Pentala Harikrishna

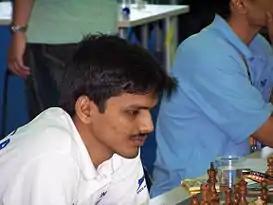

In March 2006, Harikrishna tied for first (fifth on tiebreak) with winner Gabriel Sargissian, Ahmed Adly, Mamedyarov, and Igor-Alexander Nataf at the Reykjavik Open with 7/9. After competing in the 37th Chess Olympiad, he performed badly a month later with shared last place at Aerosvit, though he bounced back with victory at Marx Gyorgy Memorial then won the Chess960 Junior Chess Championship winning the last four games against Arkadij Naiditsch with the final score 4½–3½. 2007 started on a bad note with 3.5/9 at the Aeroflot Open but he recovered to come third at the Montreal International, losing in the final round to tournament winner Ivanchuk. Harikrishna tied for first (second on wins tiebreak) at Marx Gyorgy then finished 20th at the Mainz FiNet Rapid Open. At the end of 2007, he lost 3-1 in the final of the Carlos Torre Memorial to Ivanchuk and came fourth on tiebreak at the Reggio Emilia.